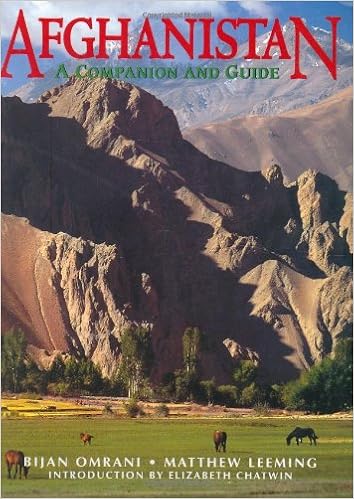
Afghanistan: A Companion and Guide
Category: Books
Review Goes a long way towards humanising both the country and its people. -- Asian Affairs Journal If travel books came with warnings, [this one] would read 'Caution, may inspire actual voyage.' -- Time Strong on history and sumptuously produced, can be enjoyed even by adventurers who never leave their armchair. -- Daily Telegraph Thorough and beautifully illustrated, this book is a comprehensive—and fun—window into Afghan history, culture, and traditions. -- Khaled Hosseini, author of The Kite Runner About the Author Bijan Omrani attended Lincoln College, Oxford. His first book, Ticking Tom and the Tornado, was published when he was 10 years old, which he followed with contributions to The Spectator as an undergraduate. His research interests include Euripides, mysticism, Henry Purcell and the history of the Afghan-Pakistan frontier. He is the author and editor of various works on Central Asia including Asia Overland: Tales of Travel on the Trans-Siberian and Silk Road (Odyssey Books & Guides), and also a Fellow of the Royal Asiatic Society and the Royal Geographical Society. He teaches Classics at Westminster School.Matthew Leeming was educated at Trinity College, Oxford. He has written on Afghanistan for the Times (London), Sunday Telegraph, Spectator, and the Literary Review. He is based near Winchester in southern England and travels often to Kabul.
Features: Thanks to 20 years of civil war and its association with terrorism, Afghanistan is now unjustly thought of in the West as a barbarous backwater. | Afghanistan: A Traveler's Companion & Guide | aims to dispel this image in a comprehensive introduction to 3,500 years of Afghan culture. | Starting with a full history of the country from 1500 BC, each chapter looks at the major cities and regions, describing their distinctive cultural and ethnic traditions, their associations with poets, artists, musicians, travelers and holy men, as well as warriors and conquerors. Ancient and modern sources from Afghanistan are extensively quoted, as well as the thoughts, musings and experiences of writers from America, Europe, Russia, China, India and the Middle East, including such luminaries as Wilfred Thesiger and Bruce Chatwin. Experienced Afghan traveler Matthew Leeming contributes detailed information for those who intend to visit the country as tourists, with guides to specific cities and areas, as well as more general advice. A number of short specialist appendices by leading experts further illustrate matters such as archaeology, architecture, carpets, miniature painting, calligraphy, music, flora and fauna. Wonderfully illustrated with superb images from world-renowned photographers such as Michael Yamashita and Roland and Sabrina Michaud. Also includes engravings, etchings, paintings and priceless museum artifacts.      • Written by authors with both academic and first-hand knowledge of the country      • Essential reading for anyone with an interest in Afghanistan's history      • Includes stunning contemporary photography from world-renowned photographers such as Michael Yamashita and Roland and Sabrina Michaud      • Rare archive material includes black-and-white photography by Wilfred Thesiger      • Literary excerpts from Herodotus to Robert Lowell, Robert Byron, Peter Levi and Bruce Chatwin      • The most comprehensive coverage, from Alexander the Great to the new constitution      • 110 stunning color photos This lavish guide reveals the immense treasury of cultural, historical and natural wealth-too frequently forgotten-that is Afghanistan. 110 full-color photos; maps and illustrations